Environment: lab
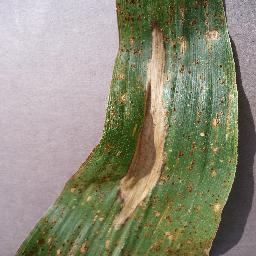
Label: northern_corn_leaf_blight